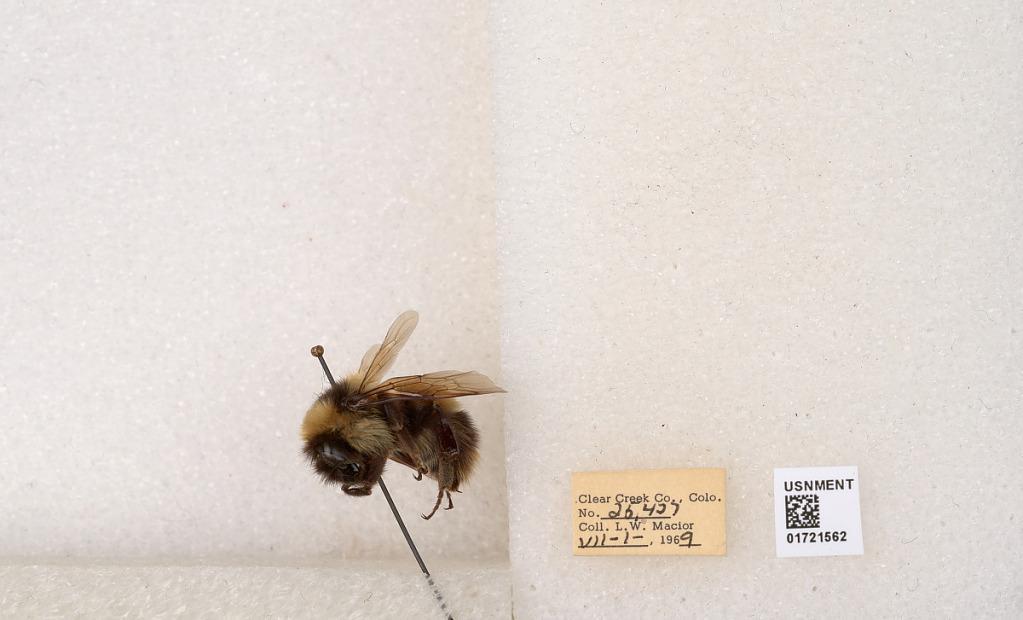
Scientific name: Bombus kirbyellus
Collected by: L. Macior
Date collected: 1969-7-1
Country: United States
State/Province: Colorado
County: Clear Creek
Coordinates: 39.6891, -105.644